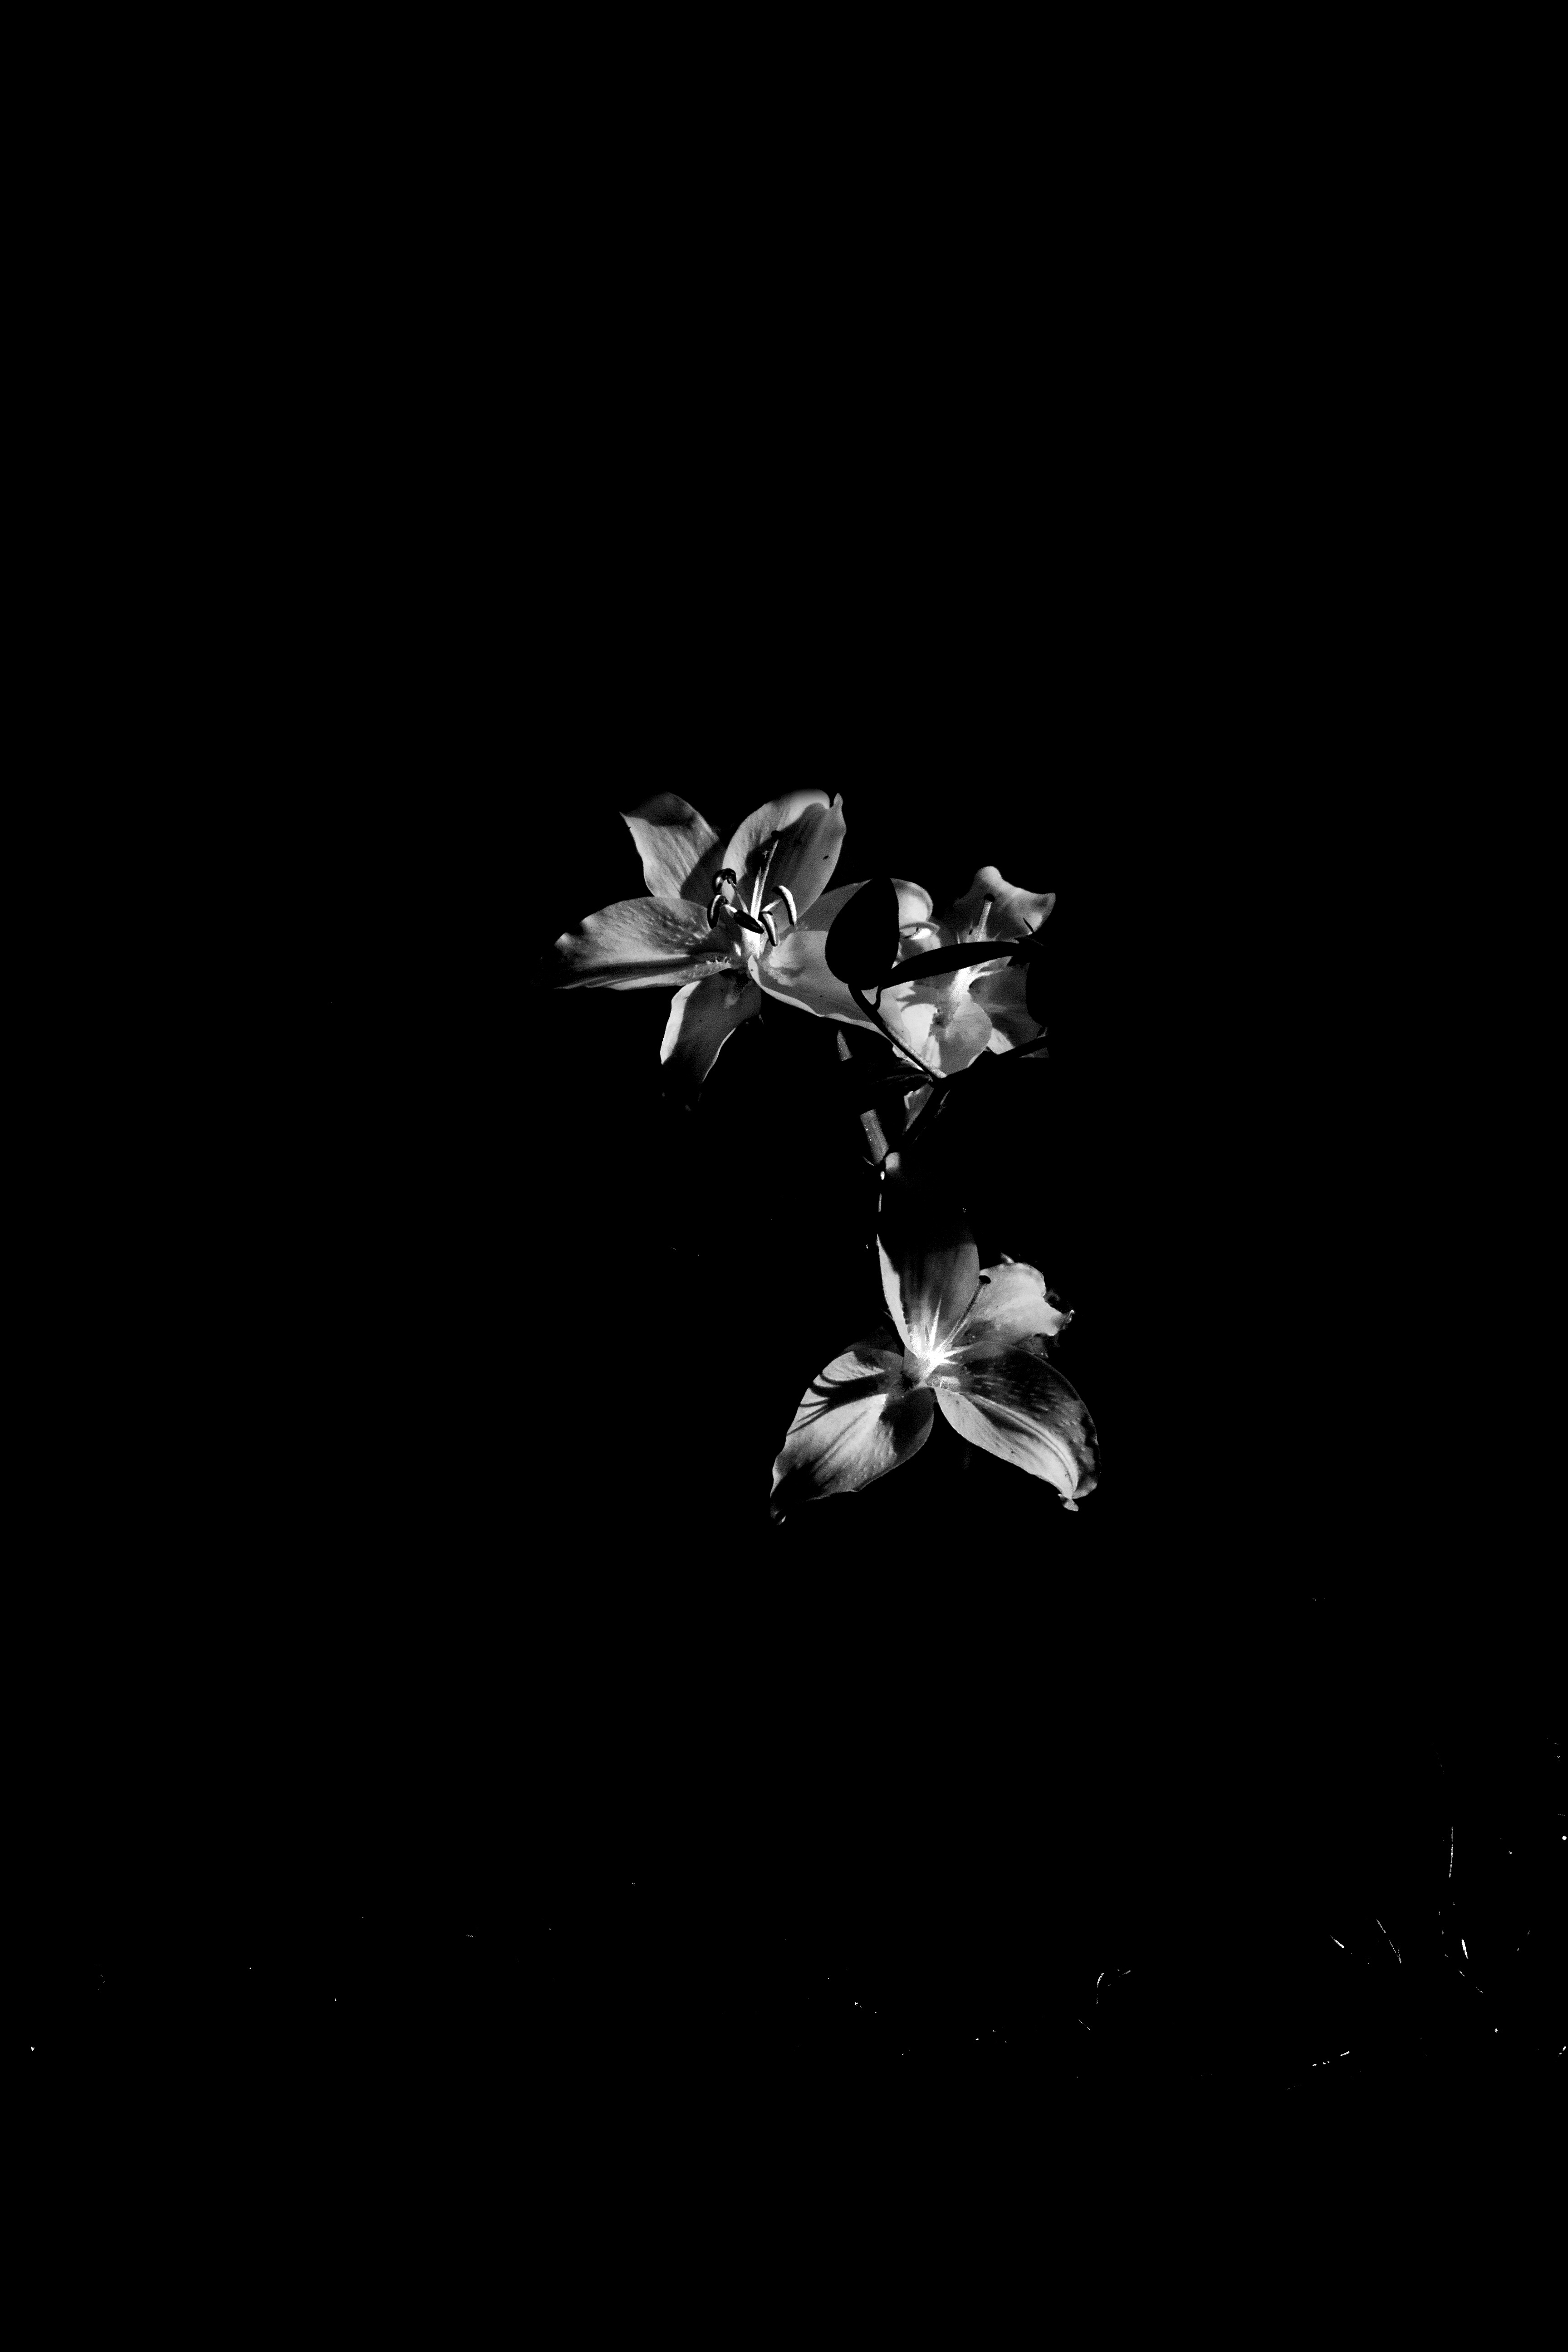
wing, light, black and white, flower, darkness, black, monochrome, flowers, monochrome photography, computer wallpaper